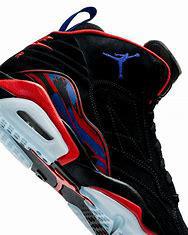
Brand: Jordan
Model: Jumpman MVP